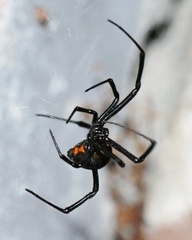
Species: Lactrodectus_hesperus